List of reservoirs on Dartmoor

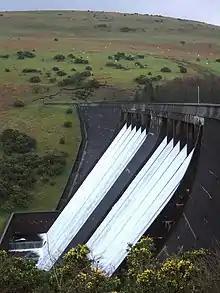
Meldon Dam - overflow

Over the course of the 19th and 20th centuries, eight reservoirs and dams have been built in the area now covered by Dartmoor National Park in Devon (six before the park was designated, and two after), England to supply drinking water to the rapidly growing towns in the surrounding lowlands. With its deep valleys and high rainfall, Dartmoor was an inevitable location. New reservoirs continued construction even after the establishment of the National Park in 1951.